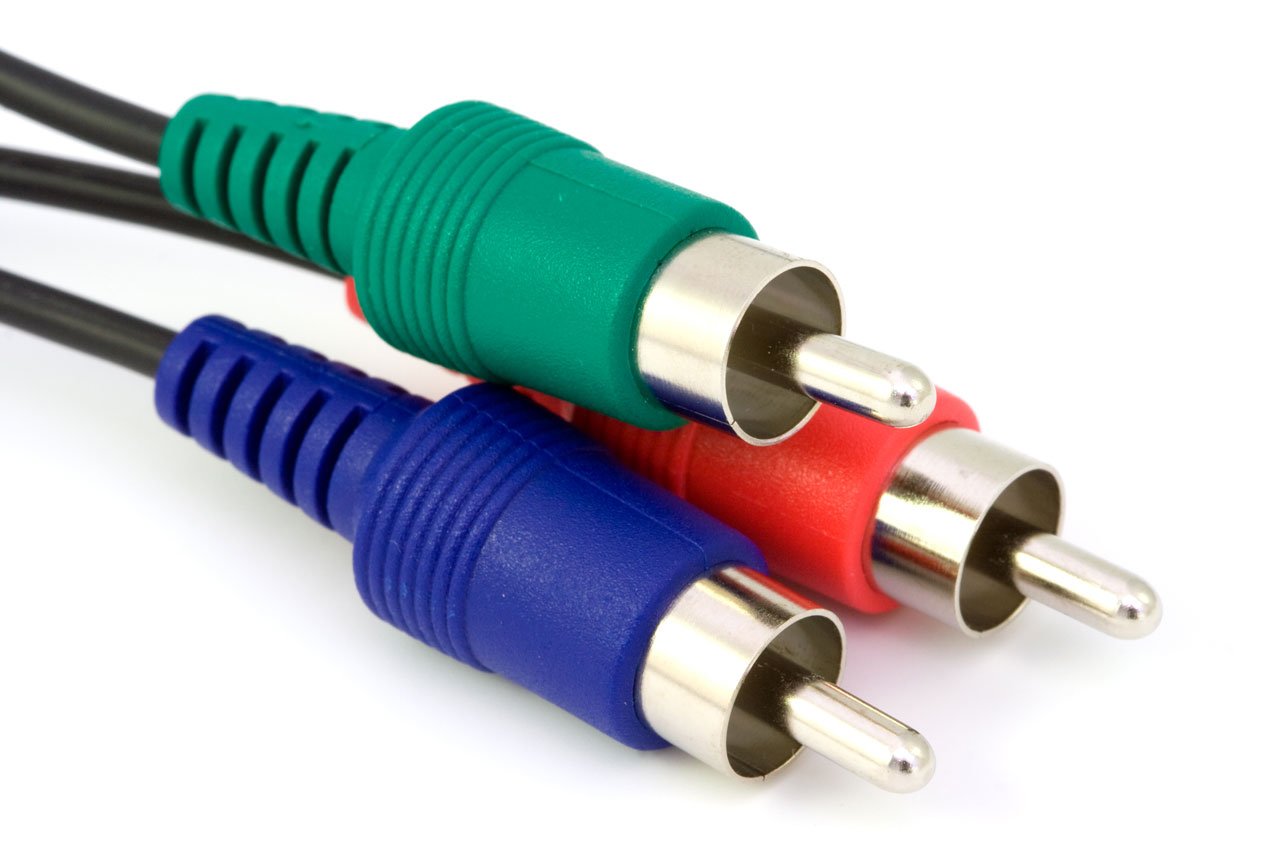
technology, cable, green, red, blue, video, digital, lead, transmission, component, phono, plugs, electronic device, electronics accessory, electrical connector